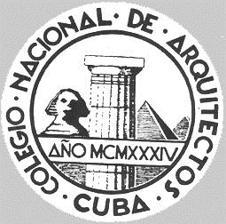
Building: Colegio Nacional de Arquitectos de Cuba
Country: Unknown
Year built: 1926
Building in Ciudad de La Habana, Cuba Colegio Nacional de Arquitectos de Cuba C.N.A.C. logo Corner of Calles Infanta and Humboldt General information Type Office Architectural style Art deco Location El Vedado Address Avenida Infanta y Calle 104 Humboldt Town or city Ciudad de La Habana Country Cuba Coordinates 23°08′30″N 82°22′44″W / 23.1418°N 82.3788°W / 23.1418; -82.3788 Estimated completion 1926 Renovated March 13, 1947 Owner Revolutionary government (contested) Height 12.19 meters Technical details Material Coral stone Floor count 3 Floor area 232.25 square meters Design and construction Architect(s) Fernando de Zárraga & Mario Esquiroz Other information Number of rooms 28 Colegio Nacional de Arquitectos de Cuba ( CNAC ; English: National College of Architects of Cuba ) is a Cuban national institution for architects, based in Havana . History Founding CNAC was established by the Provincial Colleges of Architects in Havana on 13 March 1916, after legislation was passed requiring licensing of architects . Legal On 5 April 1916, at a meeting held at Tacón Street No. 2, with the presence of the architects Gabriel Román Casals, Rogelio Santana Fernández, Jorge Broderman de Vignier and Lorenzo Rodríguez Ubals, the following minutes were drawn up: The gentlemen who, at the margin, expresses themselves in the session, are in the chair, at the request of those present Mr. Gabriel Román Casals, who explains the reason for the citation, noting the disagreeable situation that the professional architects find with respect to the works that are executed in this city and the technical and artistic deficiencies that almost all of them suffers and understands that it is convenient, both for professional architects and for the beautification of our capital and guarantee of the owners, to ensure that the works that are built in the future, have a real facultative direction in the achievement of these purposes, forming an association (COLLEGE OF ARCHITECTS) to ensure compliance with current laws and greater prestige of the profession. Architecture Colegio Nacional de Arquitectos de Cuba. Floor Plan The circulation of the Colegio Nacional de Arquitectos building is through a double-loaded corridor. It was one of the first curtain walls to be used in Cuba. The building consists of a semi-basement and two floors that houses offices, a library, recreation rooms, an auditorium, and a large spiral staircase that forms a large space on three levels which is illuminated by natural light from three panels of glass blocks. It has several outdoor porches. On the outside, coral stone and green Cuban marble are used. The main part of the building (auditorium) is covered by a gable roof, the rest of the building has a flat roof. Directors In 1928 the board was formed by Esteban Rodríguez Castells who was the first vice president, Emilio de Soto, the second vice president, Miguel Ángel Moenck served as treasurer and Alberto Camacho was the librarian, artistic director of the magazine and member of the Legal and Advertising Commission. Other members were the architects Joaquín Weiss, Enrique Luis Varela, Pedro Martínez Inclán and Pérez Benitoa, who was a member of the Foreign Affairs Committee. Between 1950 and 1961, they occupied the presidency, Rene Echarte Mazorra, Pedro Guerra Seguí, Agustín Sorhegui Vázquez, Vicente J. Salles Burell, Horacio Navarrete Serrano and Rodulfo Ibarra Pérez. Decree-Law No. 3174 The Colegio Nacional de Arquitectos de Cuba emerged as a result of Decree-Law No. 3174 of the Ministry of Public Works on December 13, 1933. The Colegio had six provincial headquarters throughout the country. The law established that all work built in the country should have the approval of the school. Segunda Zafra presents the list of architects who formed part of the National College of Architects of Cuba in 1940, its executive committee, its Provincial Colleges and its Honorary and Correspondent partners, both in Cuba and abroad. National College of Architects of Cuba (1916). As of December 31, 1958, there were 676 architects licensed and registered in the National College of which 590 were in the Provincial College of Havana. In 1924, proposals were requested and the project was awarded to Architect César Guerra. In 1926 the building was finished, however soon thereafter it was discovered that the building was too small to include many of the required functions. In 1945 proposals were once again accepted for the enlargement of the existing building. The new building by architects Esquiroz and Zarraga resulted in a total reconstruction of the existing building. Other organizations In 1932 the Federation of Architects of Cuba was created, which grouped the professionals who began to practice outside of Havana, until the 1950s had about 90% of architects based in the capital. Annual prize 1953, Tropicana Club , Ciudad de La Habana, Cuba; Max Borges Jr. (1918–2009), architect 1956, gold medal by the School of Architects in Havana, Retiro Odontologico Building; Antonio Quintana Simonetti (1919–1943), Architect 1959, Edificio del Seguro Médico, Havana ; Antonio Quintana Simonetti (1919–1943), architect Gallery Hospital Maternidad Obrera, Havana, 1942 Gold Medal Award of the National College of Architects, Hospital Maternidad Obrera, Havana 1942 Tropicana Club Max Borges Jr. 1953 Colegio de Arquitectos Tropicana Club Antonio Quintana Simonettiin 1959, gold medal by the Colegio Nacional de Arquitectos de Cuba Antonio Quintana Simonetti Retiro Odontologico building, 1956 gold medal by the School of Architects in Havana. See also Cuba portal Maternidad Obrera de Marianao Tropicana Club Max Borges Jr. Antonio Quintana Simonetti Edificio del Seguro Médico, Havana Notes